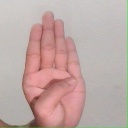
अक्षर: ब